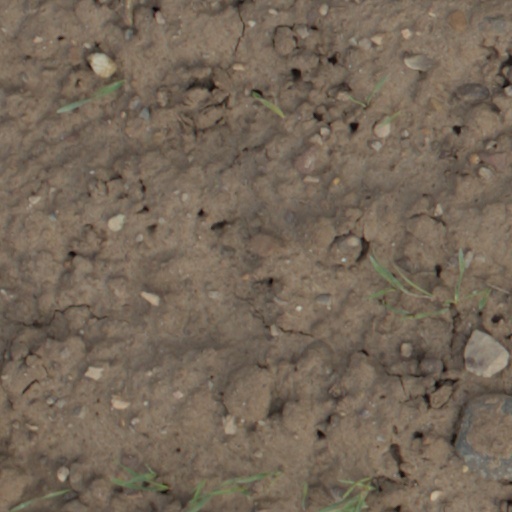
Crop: wheat